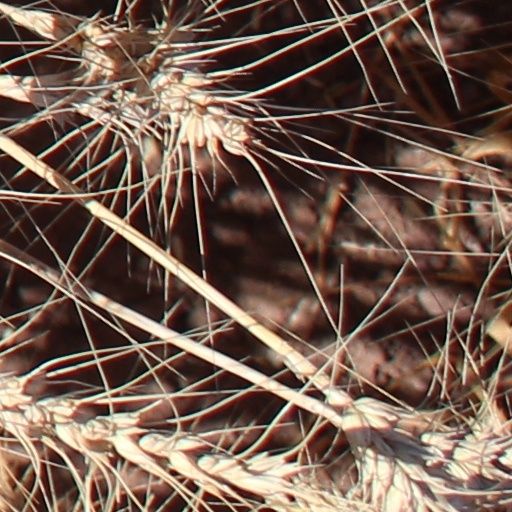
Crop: wheat